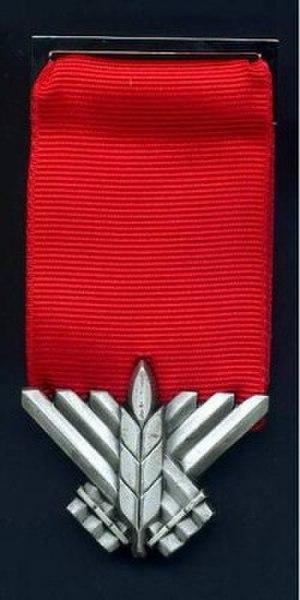
La médaille du Courage est l'une des décorations militaires israéliennes.